Higashi-Tomioka Station

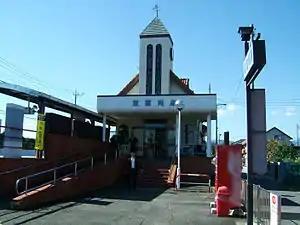
Higashi-Tomioka Station, October 2008

is a passenger railway station in the city of Tomioka, Gunma, Japan, operated by the private railway operator Jōshin Dentetsu.